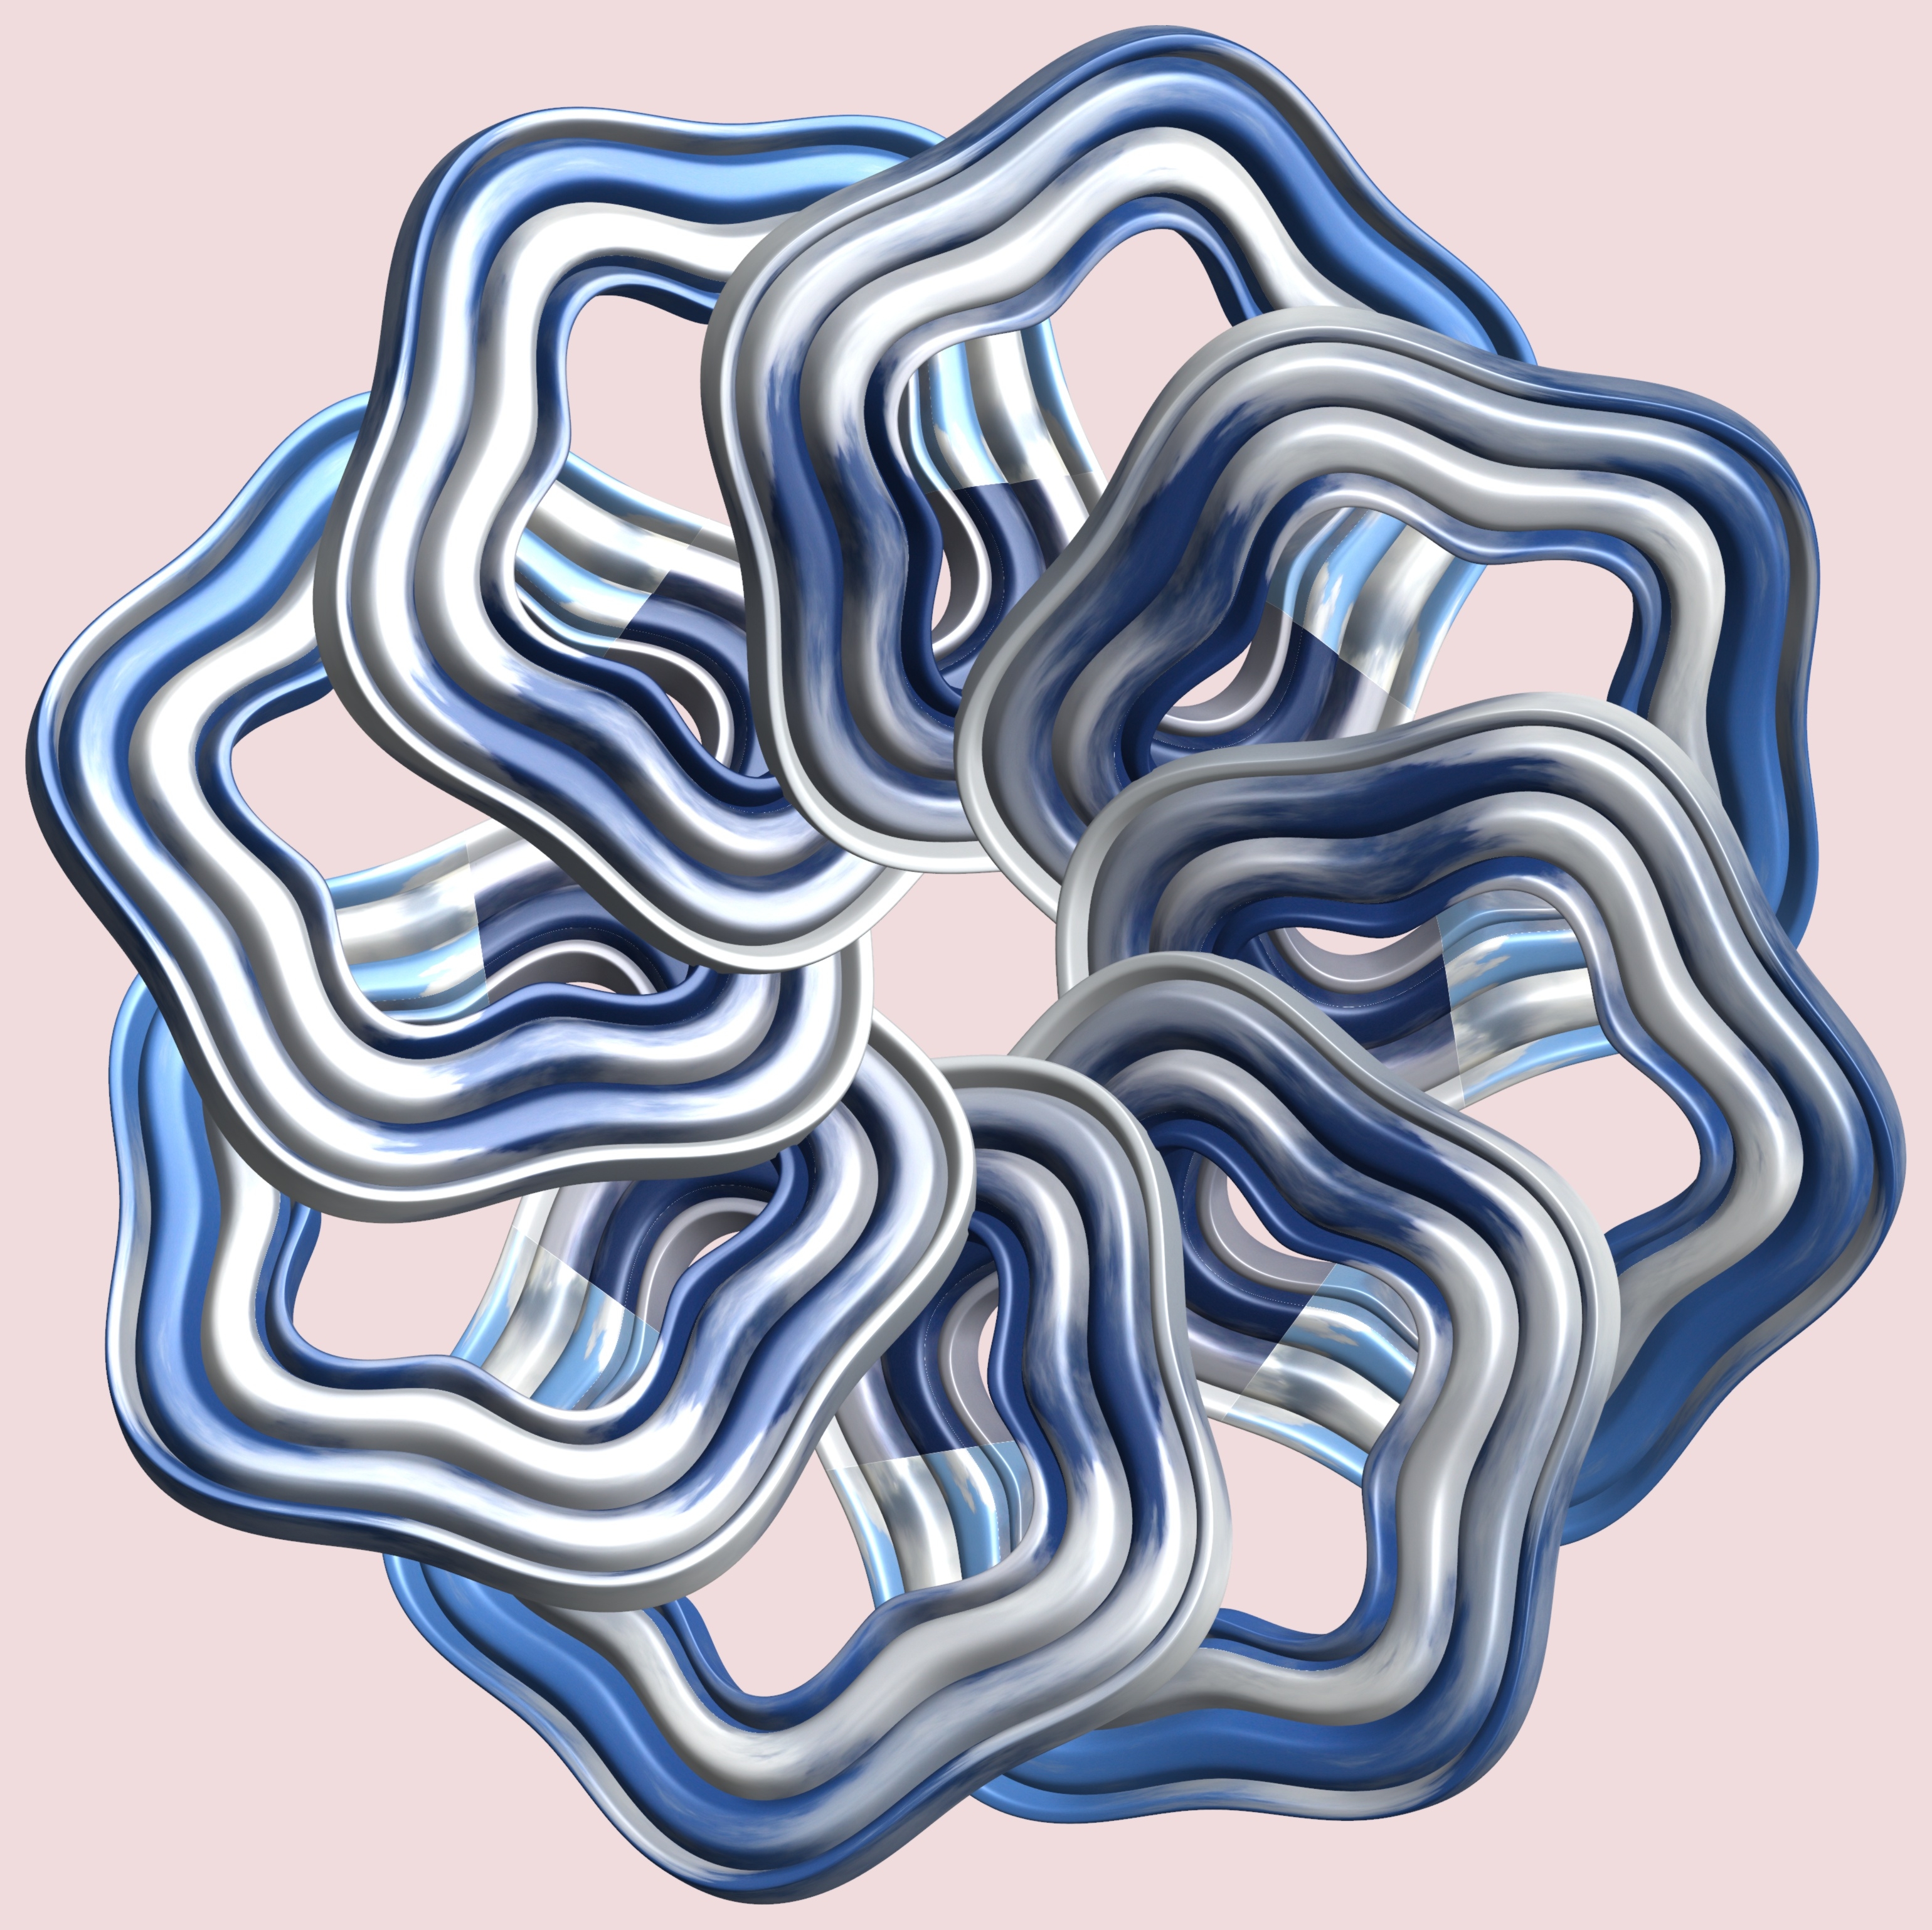
structure, texture, pattern, line, circle, font, sketch, drawing, illustration, design, symmetry, 3d, graphic, shape, torus, mathematica, cg, parametricplot3d, code, program, algorithm, mapping